History of Christian theology

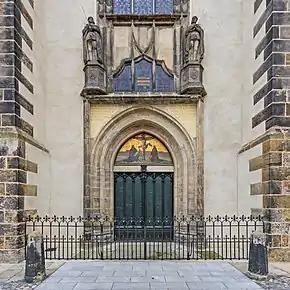
Door of the "Schlosskirche" (castle church) in Wittenberg to which Luther is said to have nailed his 95 Theses, sparking the Reformation.

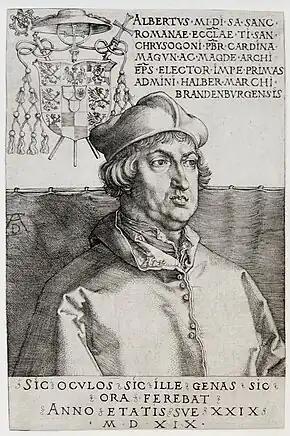
Cardinal Albrecht of Hohenzollern, Archbishop of Mainz and Magdeburg, was using part of the indulgence income to pay bribery debts; portrait by Albrecht Dürer, 1519

In 1516–1517, Johann Tetzel, a Dominican friar and papal commissioner for indulgences, was sent to Germany by the Roman Catholic Church to sell indulgences to raise money to rebuild St Peter's Basilica in Rome. Roman Catholic theology stated that faith alone, whether fiduciary or dogmatic, cannot justify man; and that only such faith as is active in charity and good works (fides caritate formata) can justify man. One such good work is donating money to the church.